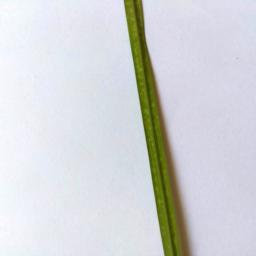
Label: Rice___Healthy